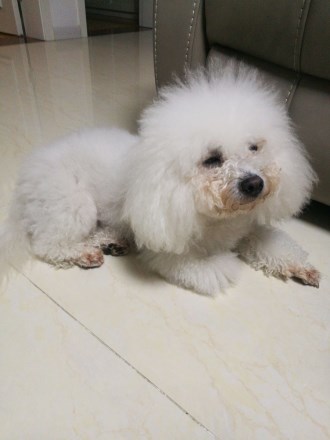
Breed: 3083-n000117-Bichon_Frise